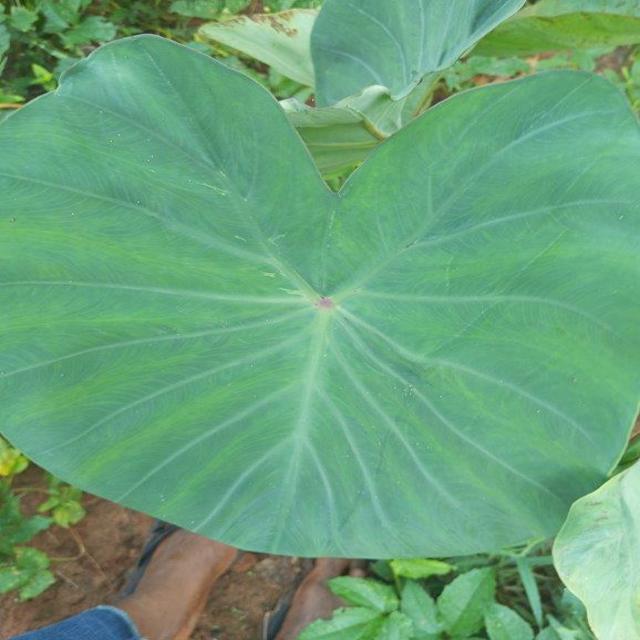
Label: Healthy